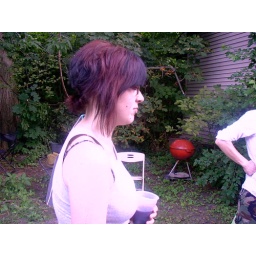
enjoying a glass of sangria red before she found out there was shiraz in it...